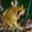
Label: frog